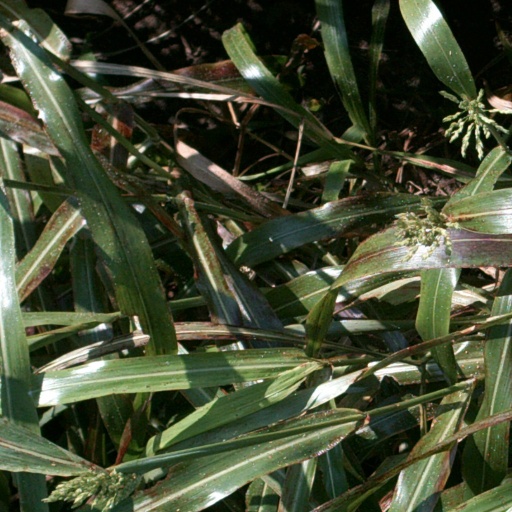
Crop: sorghum